Gleb Baklanov

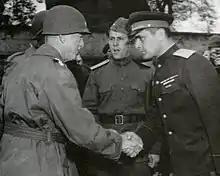
Baklanov greets First United States Army commander General Courtney Hodges

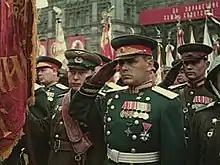
Baklanov saluting during the 1945 Moscow Victory Parade. To his left, carrying the banner of the 1st Ukrainian Front, is top air ace Alexander Pokryshkin.

Baklanov led the corps during the battles to hold the Sandomierz bridgehead for the rest of the year, in the breakout from the bridgehead during the Vistula–Oder Offensive in early 1945. During the preparation for the offensive, the pursuit of retreating German forces to the Oder, the crossing of the river and the expansion of a bridgehead, Baklanov "showed ability and perseverance in organization and leadership of the corps, consistently completing his assigned combat tasks", according to his army commander, Colonel General Aleksey Zhadov. In the subsequent Berlin Offensive, the corps crossed the Neisse, Spree, and the Elbe, making one of the first meetings with units of the First United States Army. It ended the war fighting the Prague Offensive during early May. For his "heroism and skilled leadership of troops in the battle for Dresden" Baklanov was awarded the title Hero of the Soviet Union on 29 May. During the Moscow Victory Parade of 1945 on 26 June, he commanded the combined regiment representing the 1st Ukrainian Front.